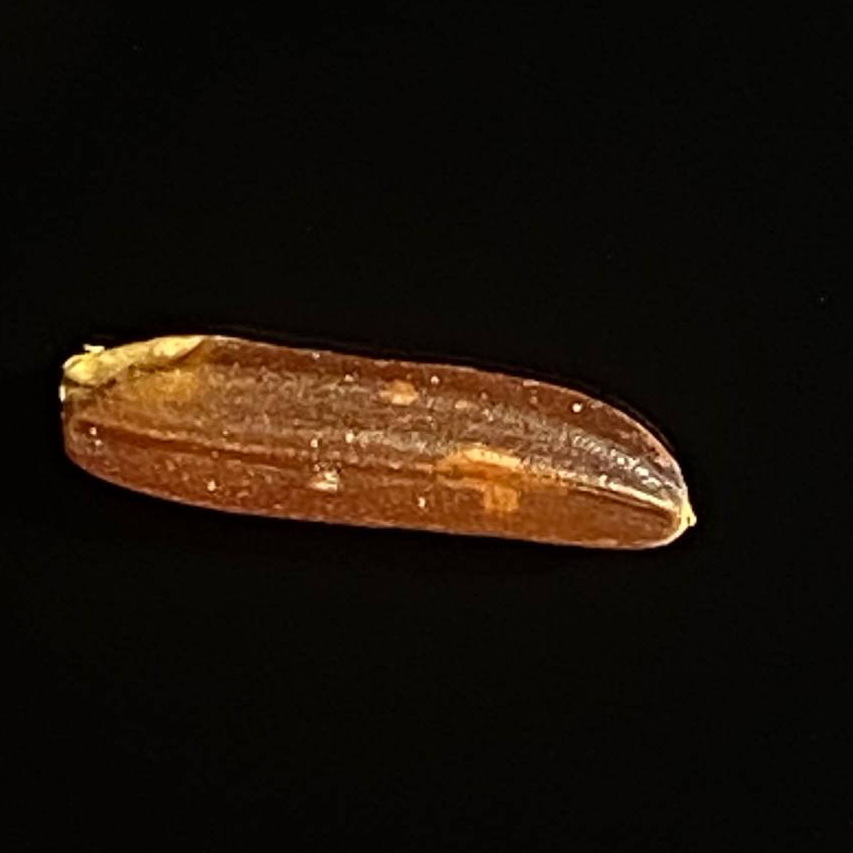
Rice variety: Red_Cargo